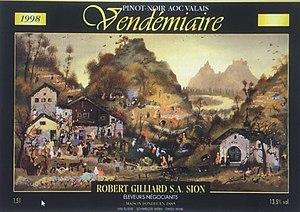
Vendanges à Molignon
Charles Menge est un artiste peintre suisse, né le 16 avril 1920 à Granges et décédé à Sion le 2 janvier 2009.